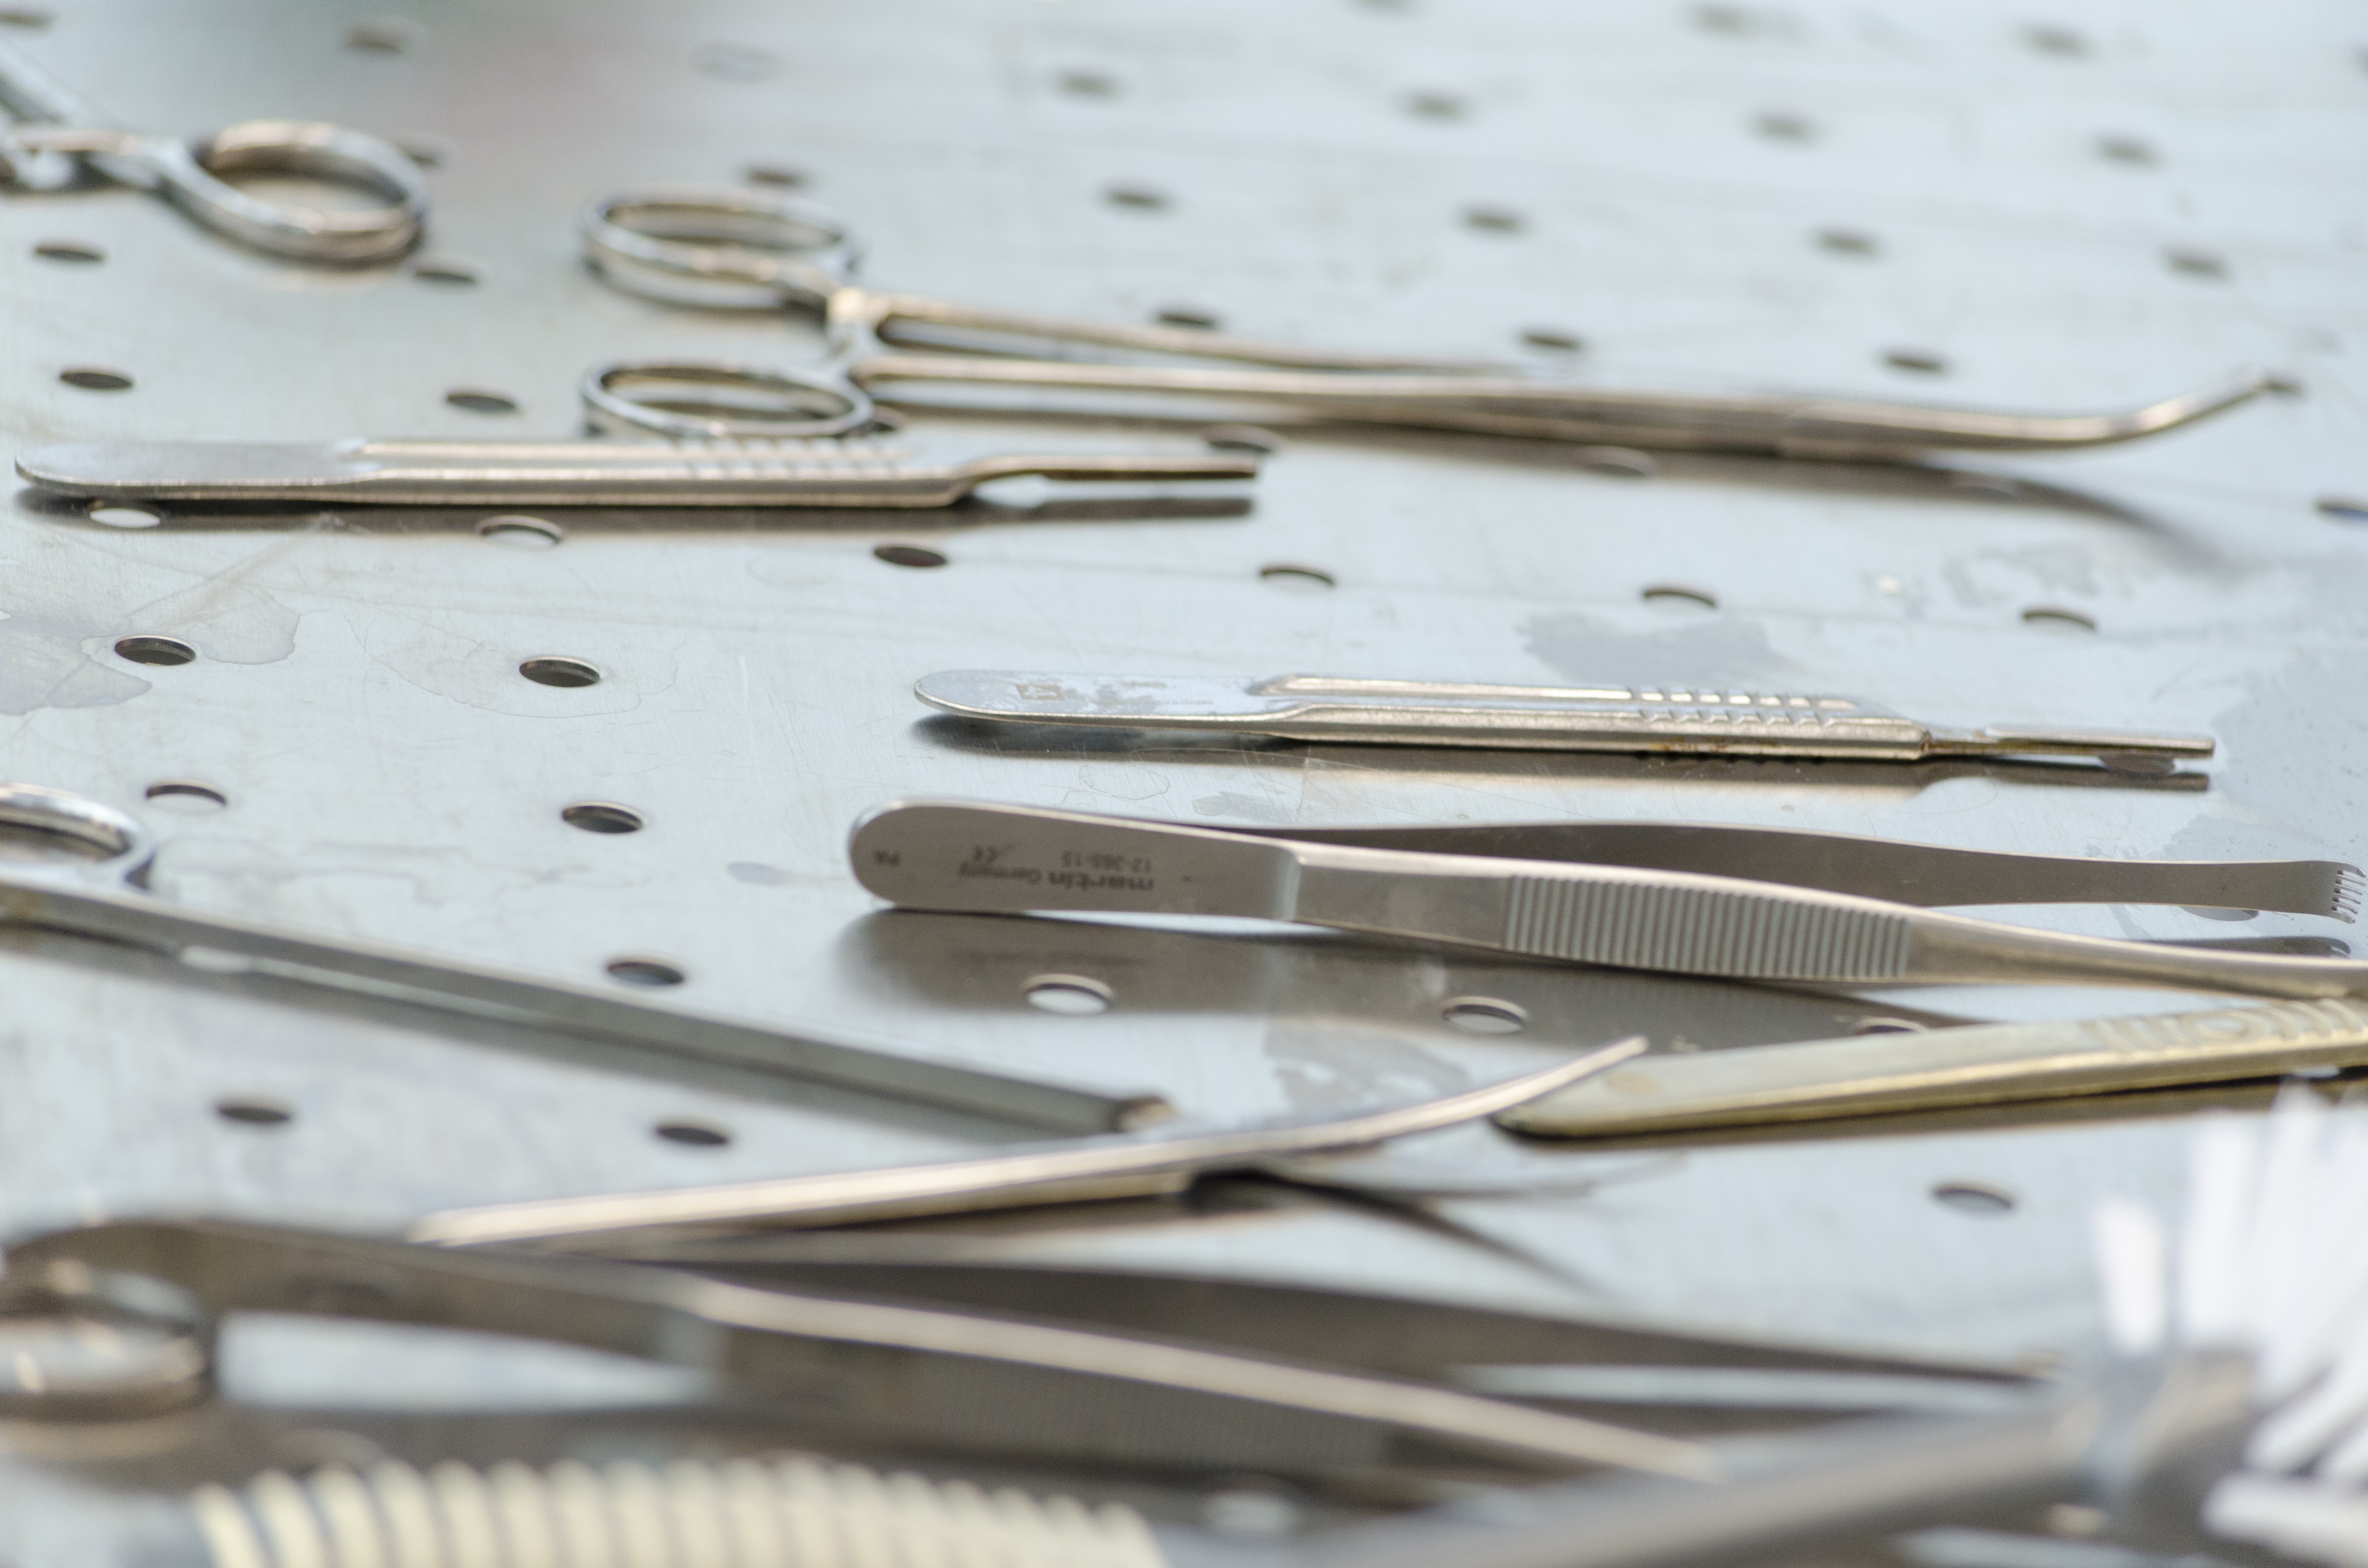
wing, metal, laboratory, theater, surgery, medical science, the surgeon's knife